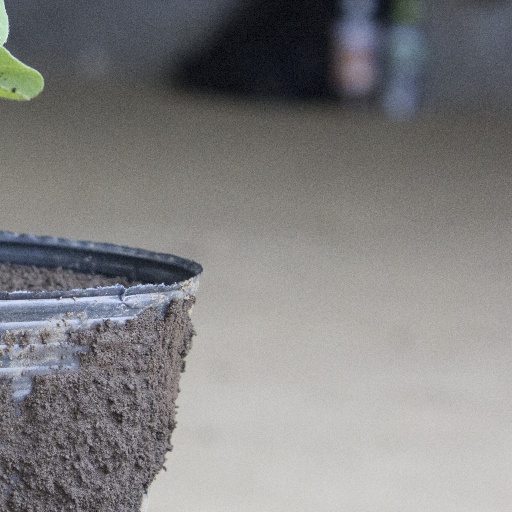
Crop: soybean